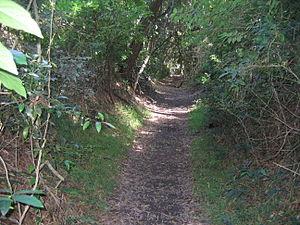
Un chemin creux ou chemin de service sur le cadastre est un chemin dans le langage courant ou sentier situé entre deux talus en général plantés d'arbres formant des haies.